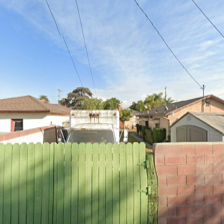
Label: streetView